Ototoxic medication

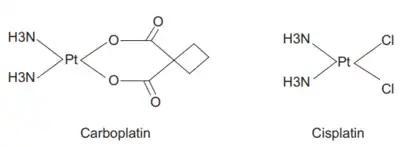
Chemical structures of carboplatin and cisplatin

Cisplatin is known as a platinum coordination complex. Carboplatin and oxaliplatin also belong to platinum coordination complexes, but they are less commonly associated with ototoxicity. These agents are used in the treatment of ovarian, head and neck, bladder, lung and colon cancers. Cisplatin and other platinum coordination complexes work by reacting with various sites on DNA in mainly cancer cells in order to form cross-links. The formed DNA-platinum complexes inhibit replication and transcription, leading to miscoding and cell death.